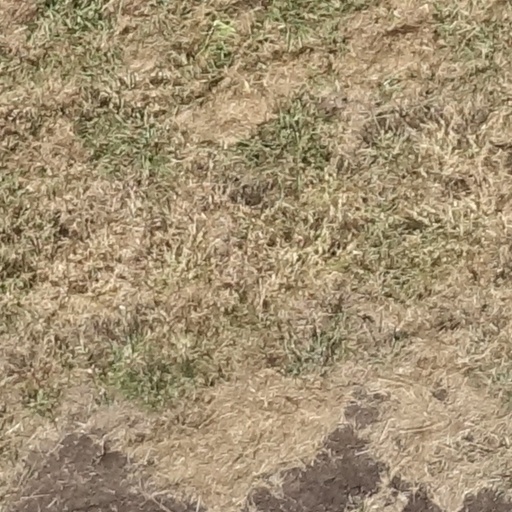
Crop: sorghum